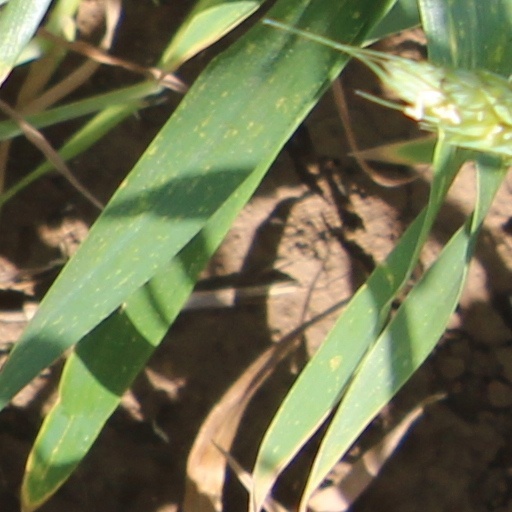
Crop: wheat